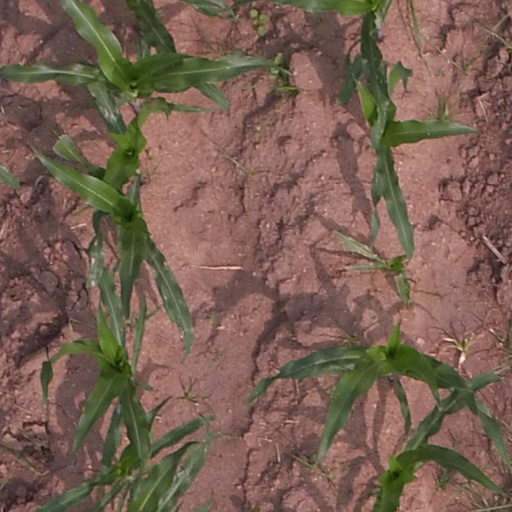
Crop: maize; corn